Tin Shui Wai

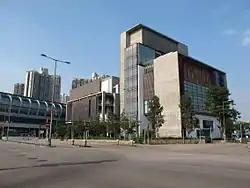
Ping Shan Tin Shui Wai Public Library

Tin Shui Wai has two public libraries. Ping Shan Tin Shui Wai Public Library is in the south, directly beside the railway station. It opened in 2013 and is the second-largest public library in Hong Kong, behind the Hong Kong Central Library. Tin Shui Wai North Public Library is small, at Tin Chak Estate in the far north of the town.